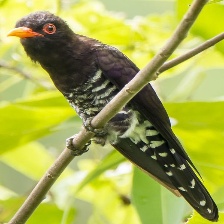
Species: VIOLET CUCKOO
Scientific name:  CHRYSOCOCCYX XANTHORHYNCHUS